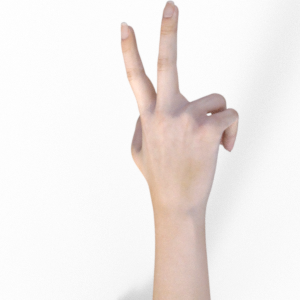
Label: scissors